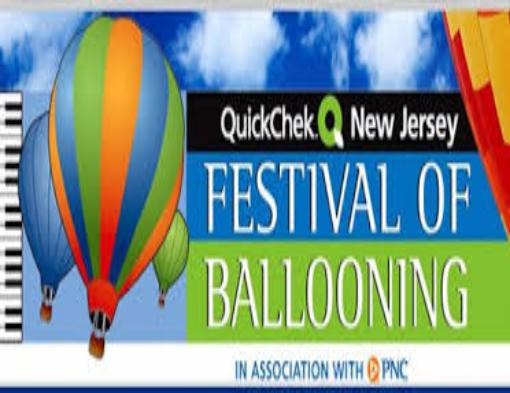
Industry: Food